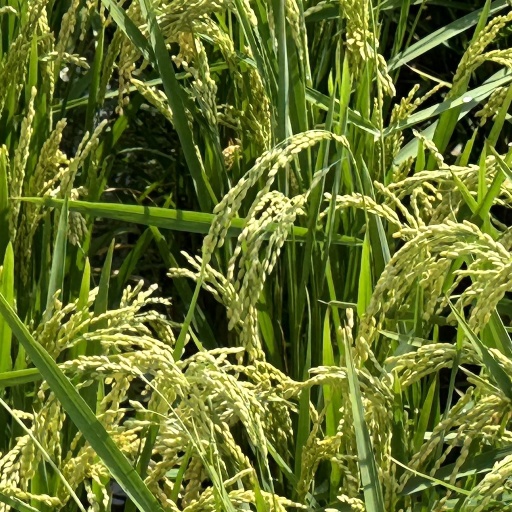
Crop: rice